Reninge

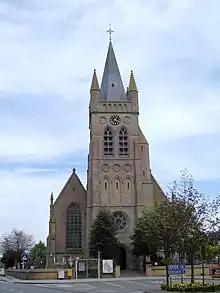
"Sint-Rictrudiskerk" in Reninge

Reninge is a town in north-west Belgium in the province of West Flanders with approximately 1,000 inhabitants. Since the reforms of 1977, it is located in the municipality of Lo-Reninge and is part of the Arrondissement of Diksmuide. Its postcode is B-8647.